Rich Hickey

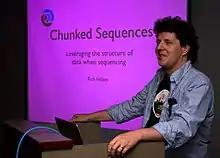
Rich Hickey in San Francisco

Rich Hickey is a computer programmer and speaker, known as the creator of the Clojure programming language. Clojure is a Lisp dialect built on top of the Java Virtual Machine. He also created or designed ClojureScript and the Extensible Data Notation (EDN) data format.